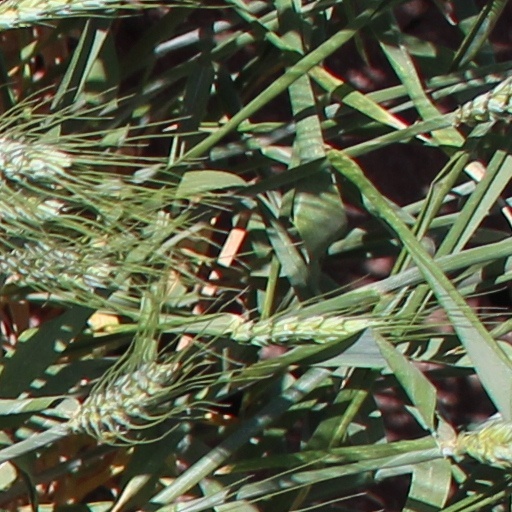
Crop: wheat